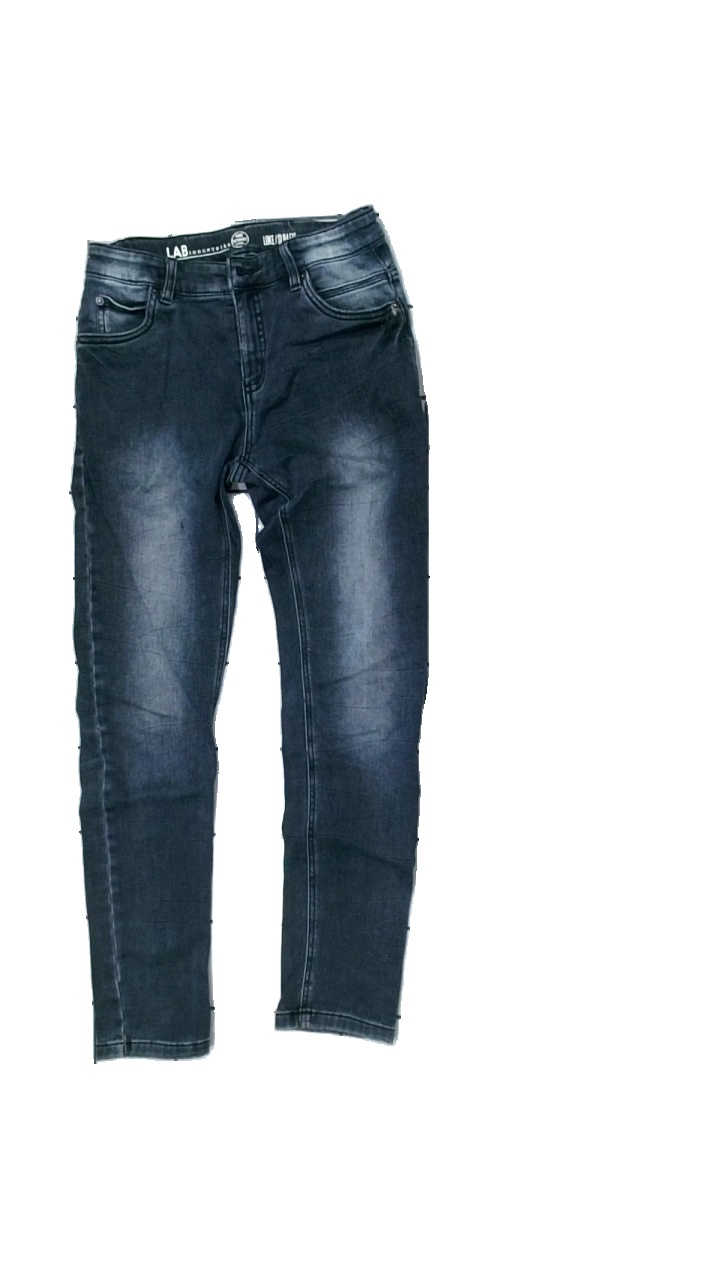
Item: Jeans (Children)
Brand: Lab Industries (kappahl)
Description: blå jeans
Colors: Blue
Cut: Regular
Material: ?
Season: All
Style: Denim
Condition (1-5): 5
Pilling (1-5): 5
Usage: Reuse
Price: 50-100